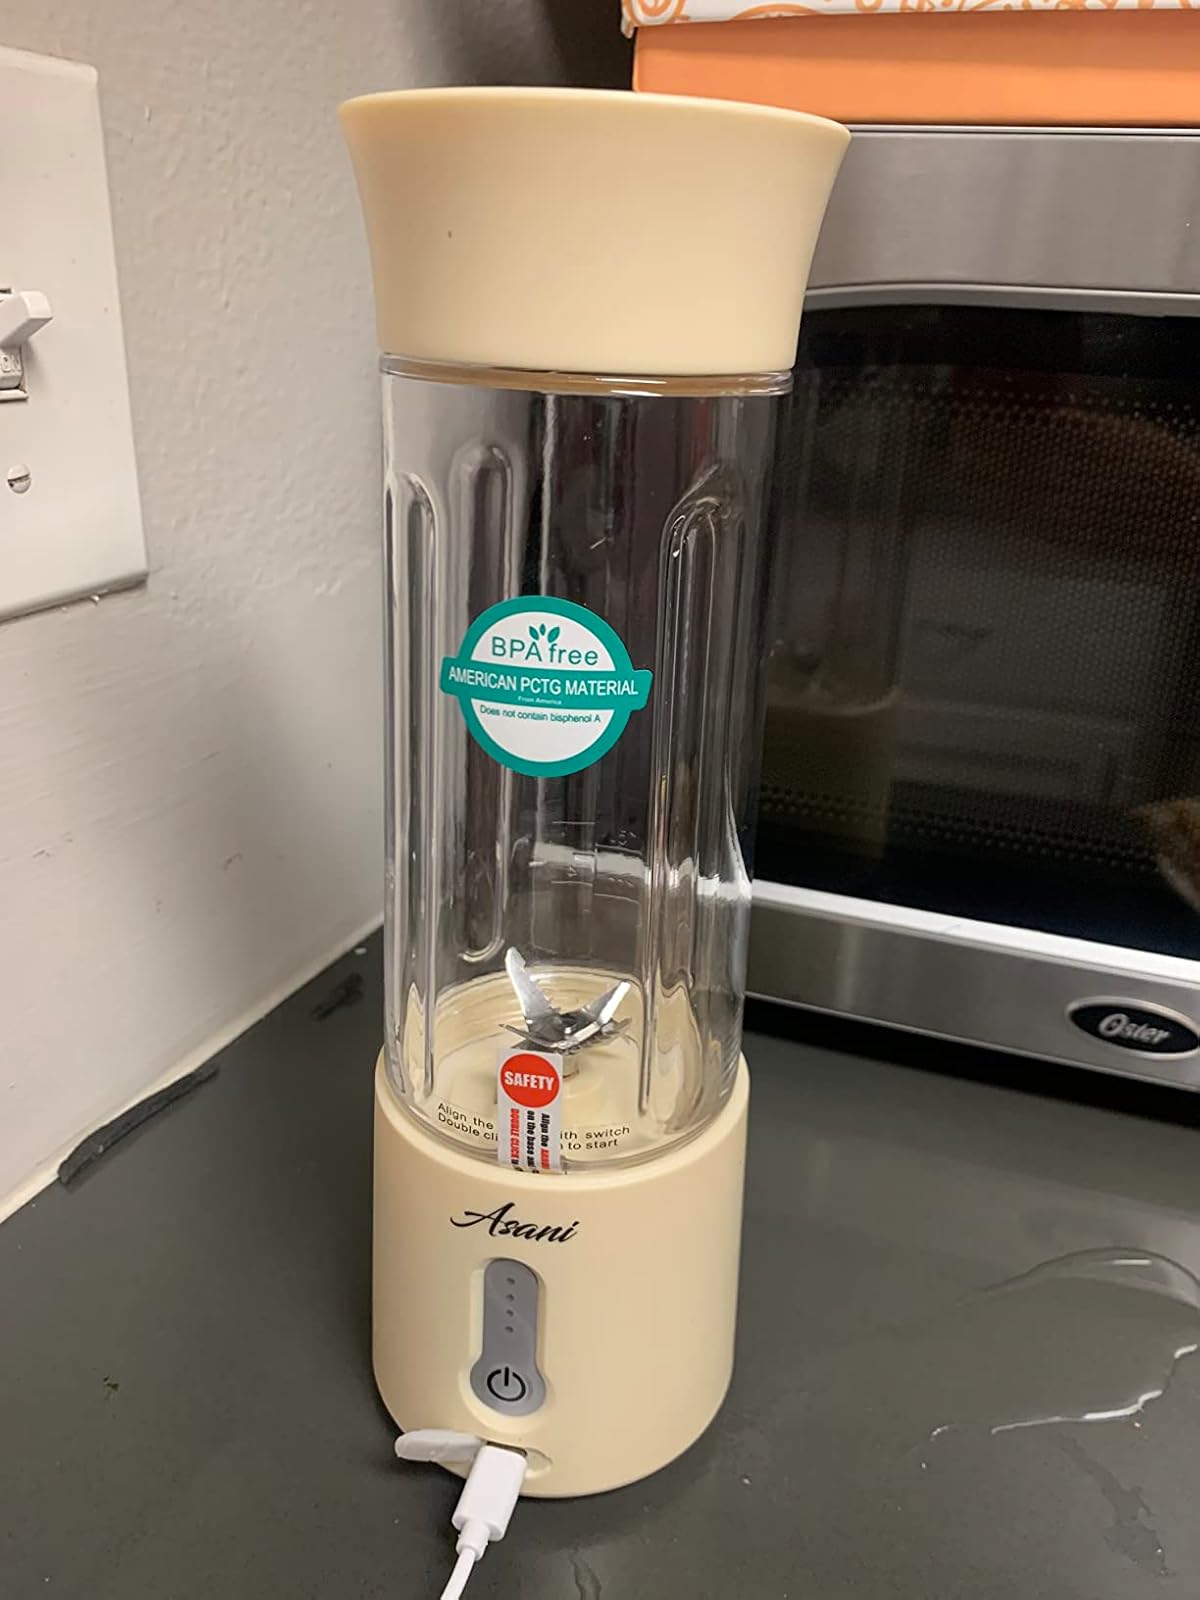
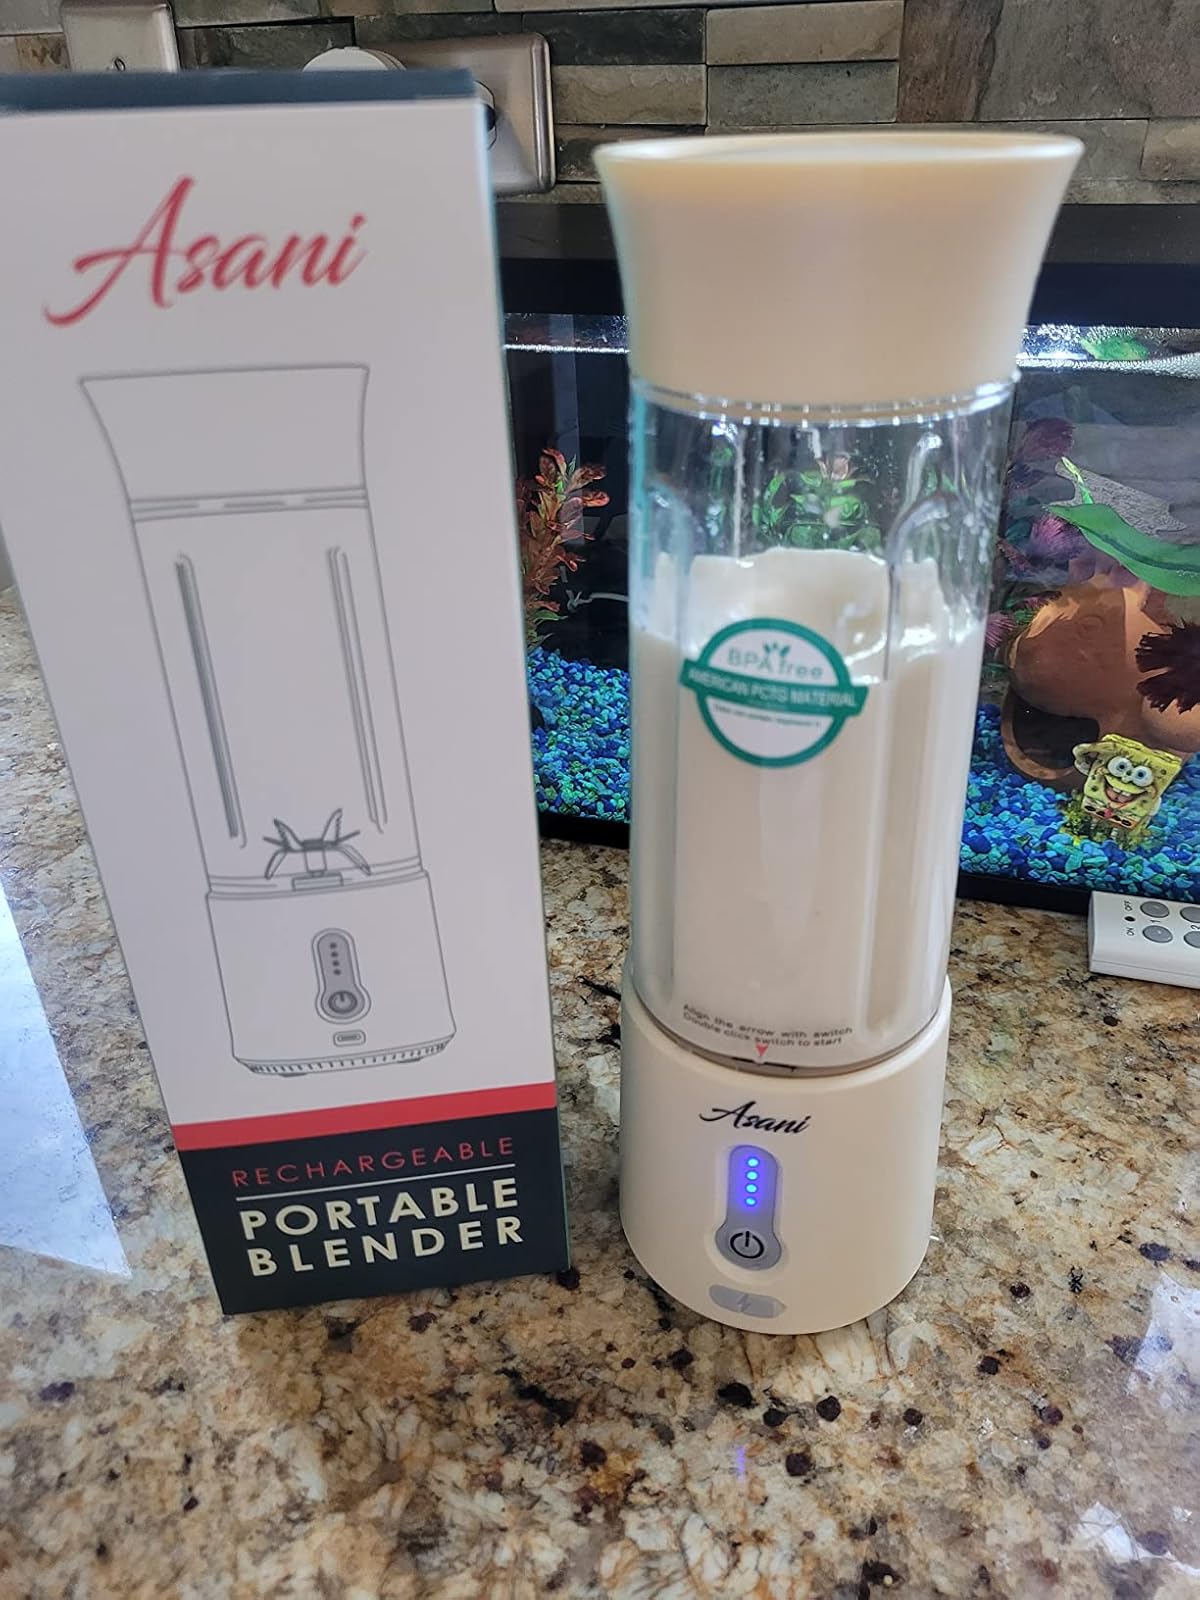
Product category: items_blender
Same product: yes